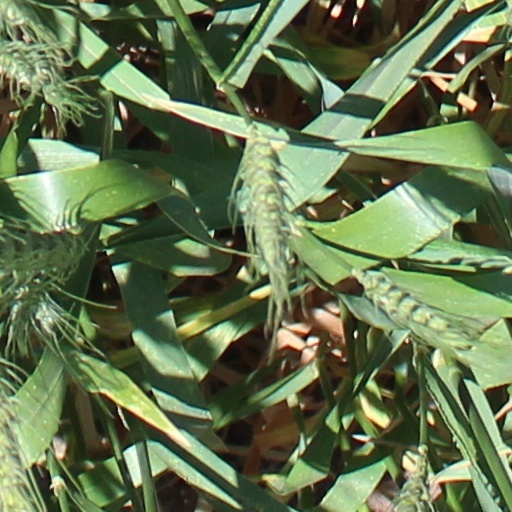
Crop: wheat